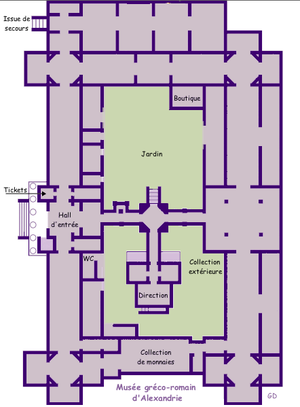
Le musée gréco-romain d’Alexandrie est le plus important musée consacré à l'archéologie gréco-romaine dans le monde. Créé à l'initiative de l'archéologue italien Giuseppe Botti, il est situé dans la ville d'Alexandrie, en Égypte et a été officiellement inauguré le 17 octobre 1892 par le khédive Abbas II Hilmi.